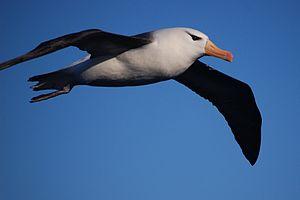
L'île Bartolomé, en espagnol : Isla Bartolomé, est une île sub-antarctique inhabitée. D'une superficie de 93 ha et avec une altitude maximale de 190 m est la principale île de l'archipel Diego Ramírez, situé dans le passage de Drake entre l'Amérique du Sud et l'Antarctique. Elle a été nommée d'après Bartolomé García de Nodal, l'un des deux chefs de l'expédition Garcia de Nodal qui visite l'archipel en 1619.